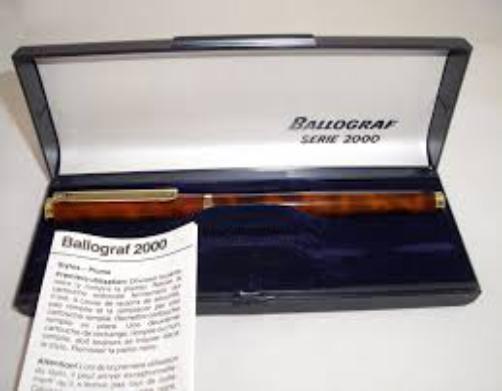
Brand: ballograf
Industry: Necessities